Chu Shijian

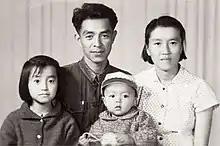
Chu Shijian with his family in 1965

In October 1979, Chu was appointed head of Yuxi Cigarette Factory (later known as Yuxi Tobacco Company and Hongta Group). Yuxi was a near-bankrupt state-owned factory that made the Hongtashan (Red Pagoda Hill) brand of cigarettes, with an annual revenue of less than US$1 million.